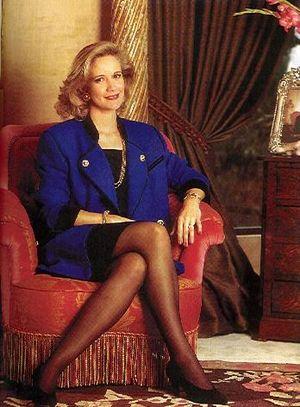
Nohra Puyana de Pastrana née à Medellín le 29 mai 1955, est une femme politique et journaliste qui a été la Première dame de la Colombie entre 1998 et 2002, après l'élection d'Andres Pastrana comme président de la République.
Le terme de « Première dame de Colombie » est employé dans certains médias pour désigner l'épouse ou la compagne du président de la République de Colombie. Il n'est pas rattaché à un statut officiel.